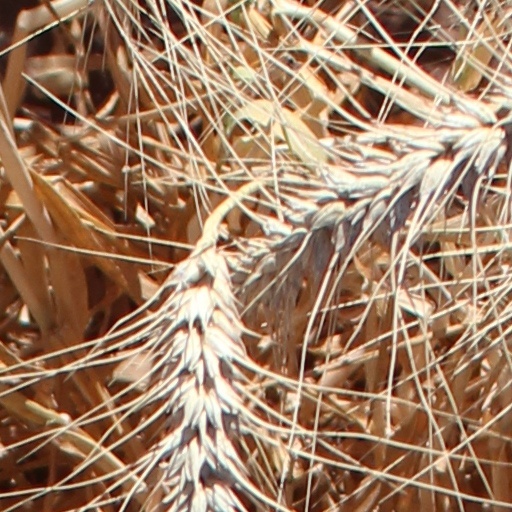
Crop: wheat